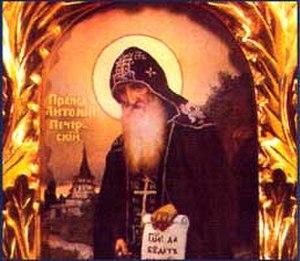
Saint Antoine Petchersky, né en 982, mort en 1073, est un fondateur d’un des plus grands monastères en Russie – de la laure des Grottes de Kiev. On l’appelle aussi « le père des moines russes » car il a apporté la tradition des moines du mont Athos en Russie kiévienne.